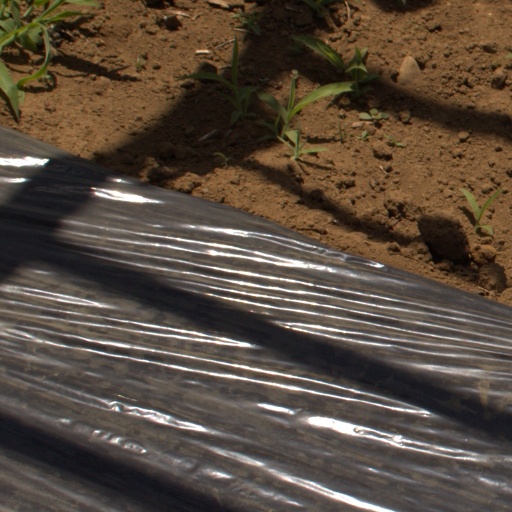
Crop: Jerusalem artichoke